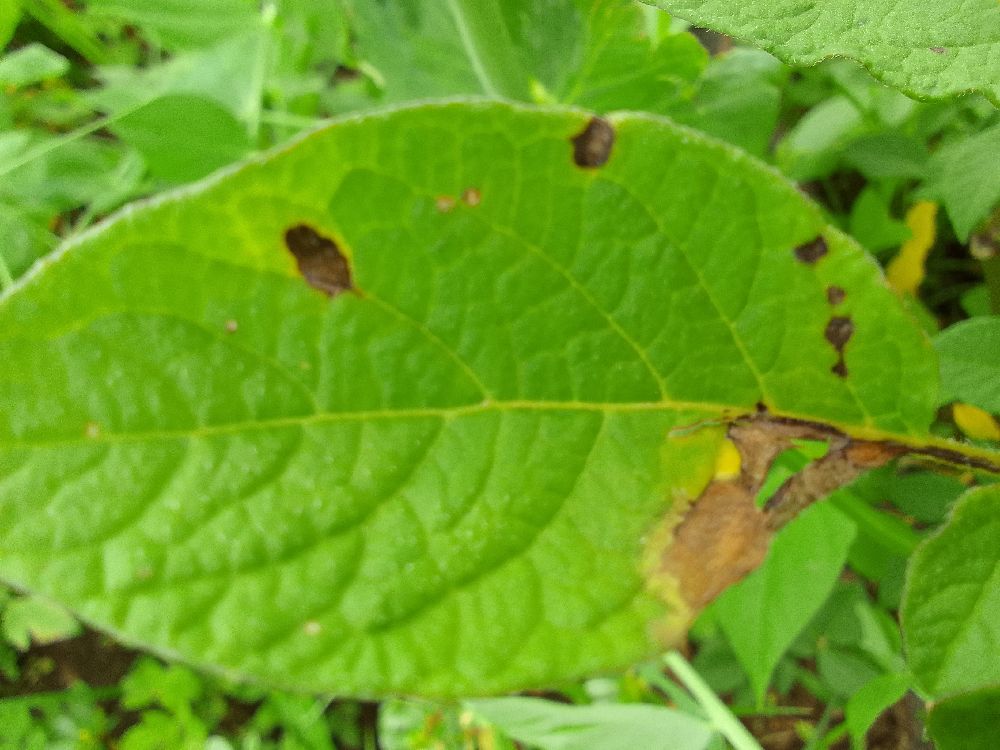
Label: Late blight